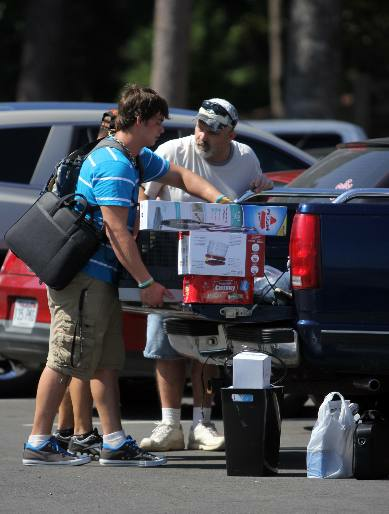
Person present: Yes